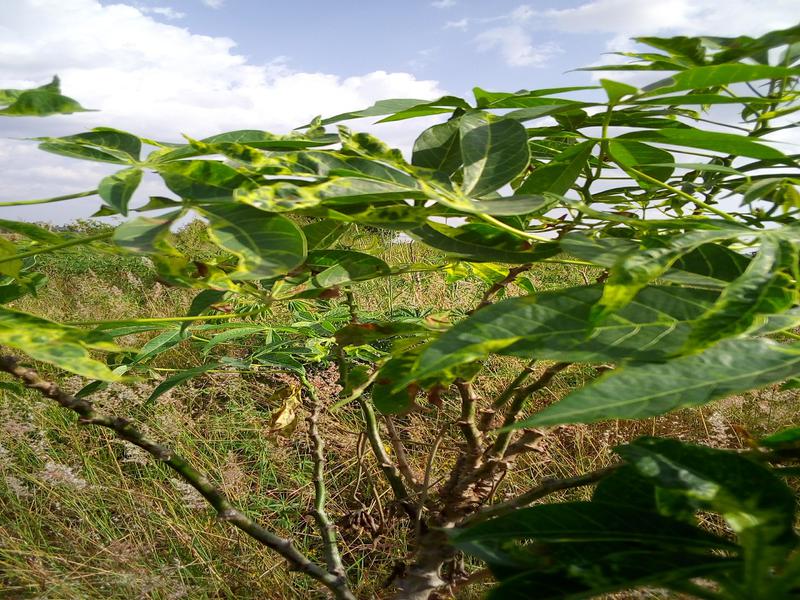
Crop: cassava
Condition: mosaic_disease